Alison Begbie

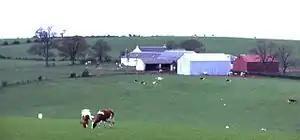
Lochlea Farm

Alison reportedly met Burns in 1781 near Lochlea Farm, either when he was passing Carnell with his cart for coals or collecting lime from the Carnell lime kilns located between Dykehead and Snodston.